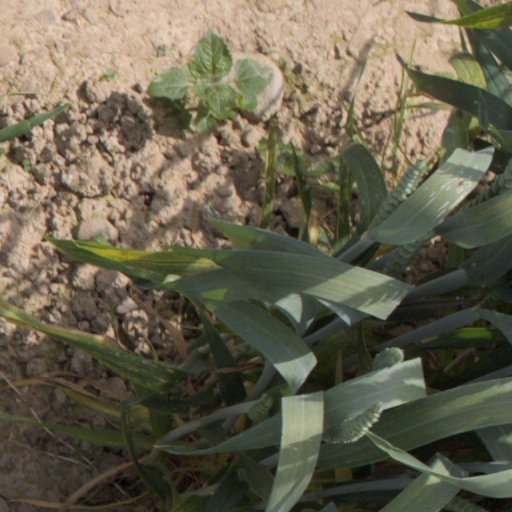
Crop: wheat